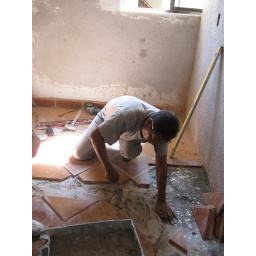
repairing floor in kitchen